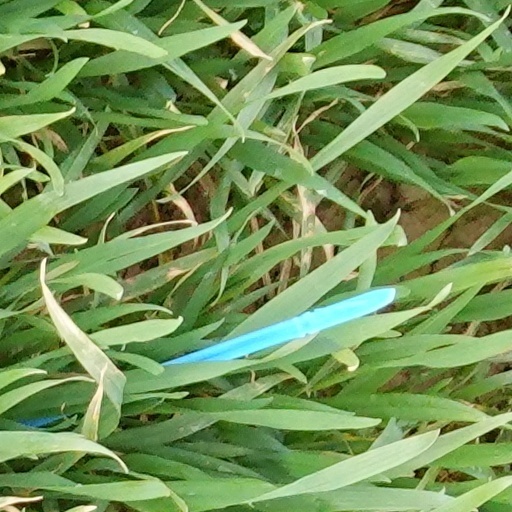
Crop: wheat